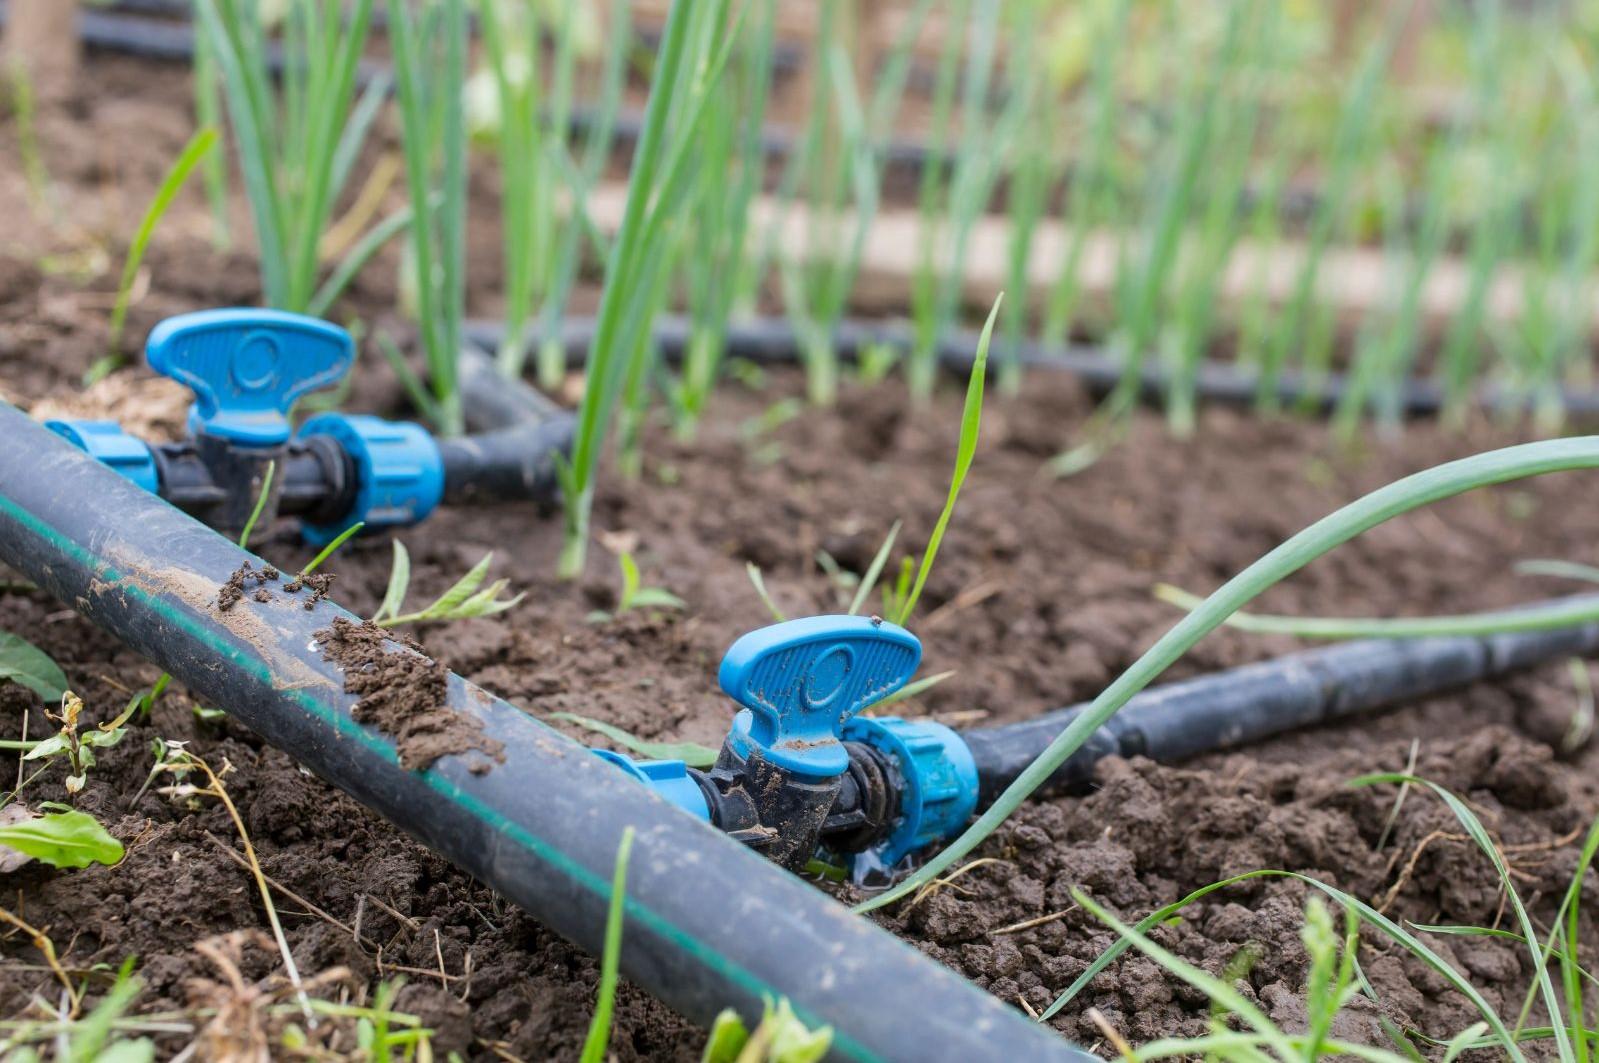
Huu ni mfumo wa umwagiliaji wa matone uliowekwa kwenye udongo, kuna mabomba meusi yanayobeba maji yaliyolala chini.Na kwenye mabomba hayo, yameunganishwa [cs] valve [cs] ndogo za rangi za [cs] blue [cs] ambazo hudhibiti mtiririko wa maji kwenda kwa mimea.